Disk utility

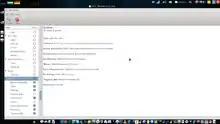
BleachBit, a disk cleaner

Disk cleaners are computer programs that find and delete potentially unnecessary or potentially unwanted files from a computer. The purpose of such deletion may be to free up disk space, to eliminate clutter or to protect privacy.